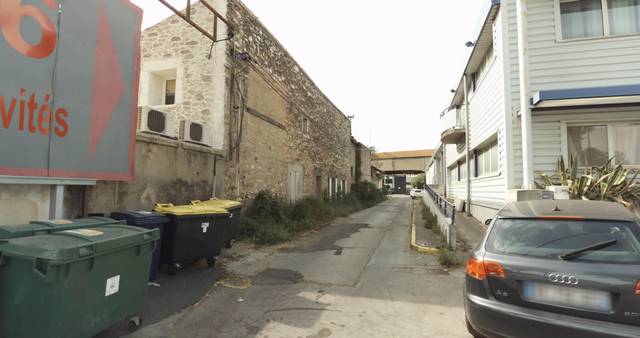
Region: France
Coordinates: 43.821, 4.347